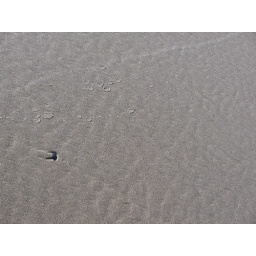
The little droplets of water on the smooth sand indicate that a clam has buried himself below in the sand.